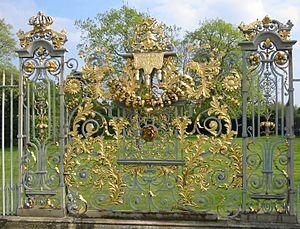
Jean Tijou est un ferronnier d'art français huguenot ayant œuvré principalement en Angleterre au tournant du XVIIIᵉ siècle, notamment sur plusieurs édifices baroques emblématiques.